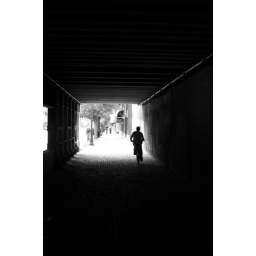
This was taken in July of 2009 under the Douglas street train overpass.